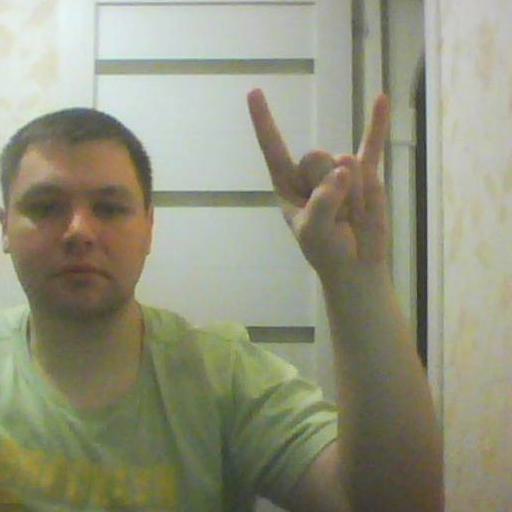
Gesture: rock